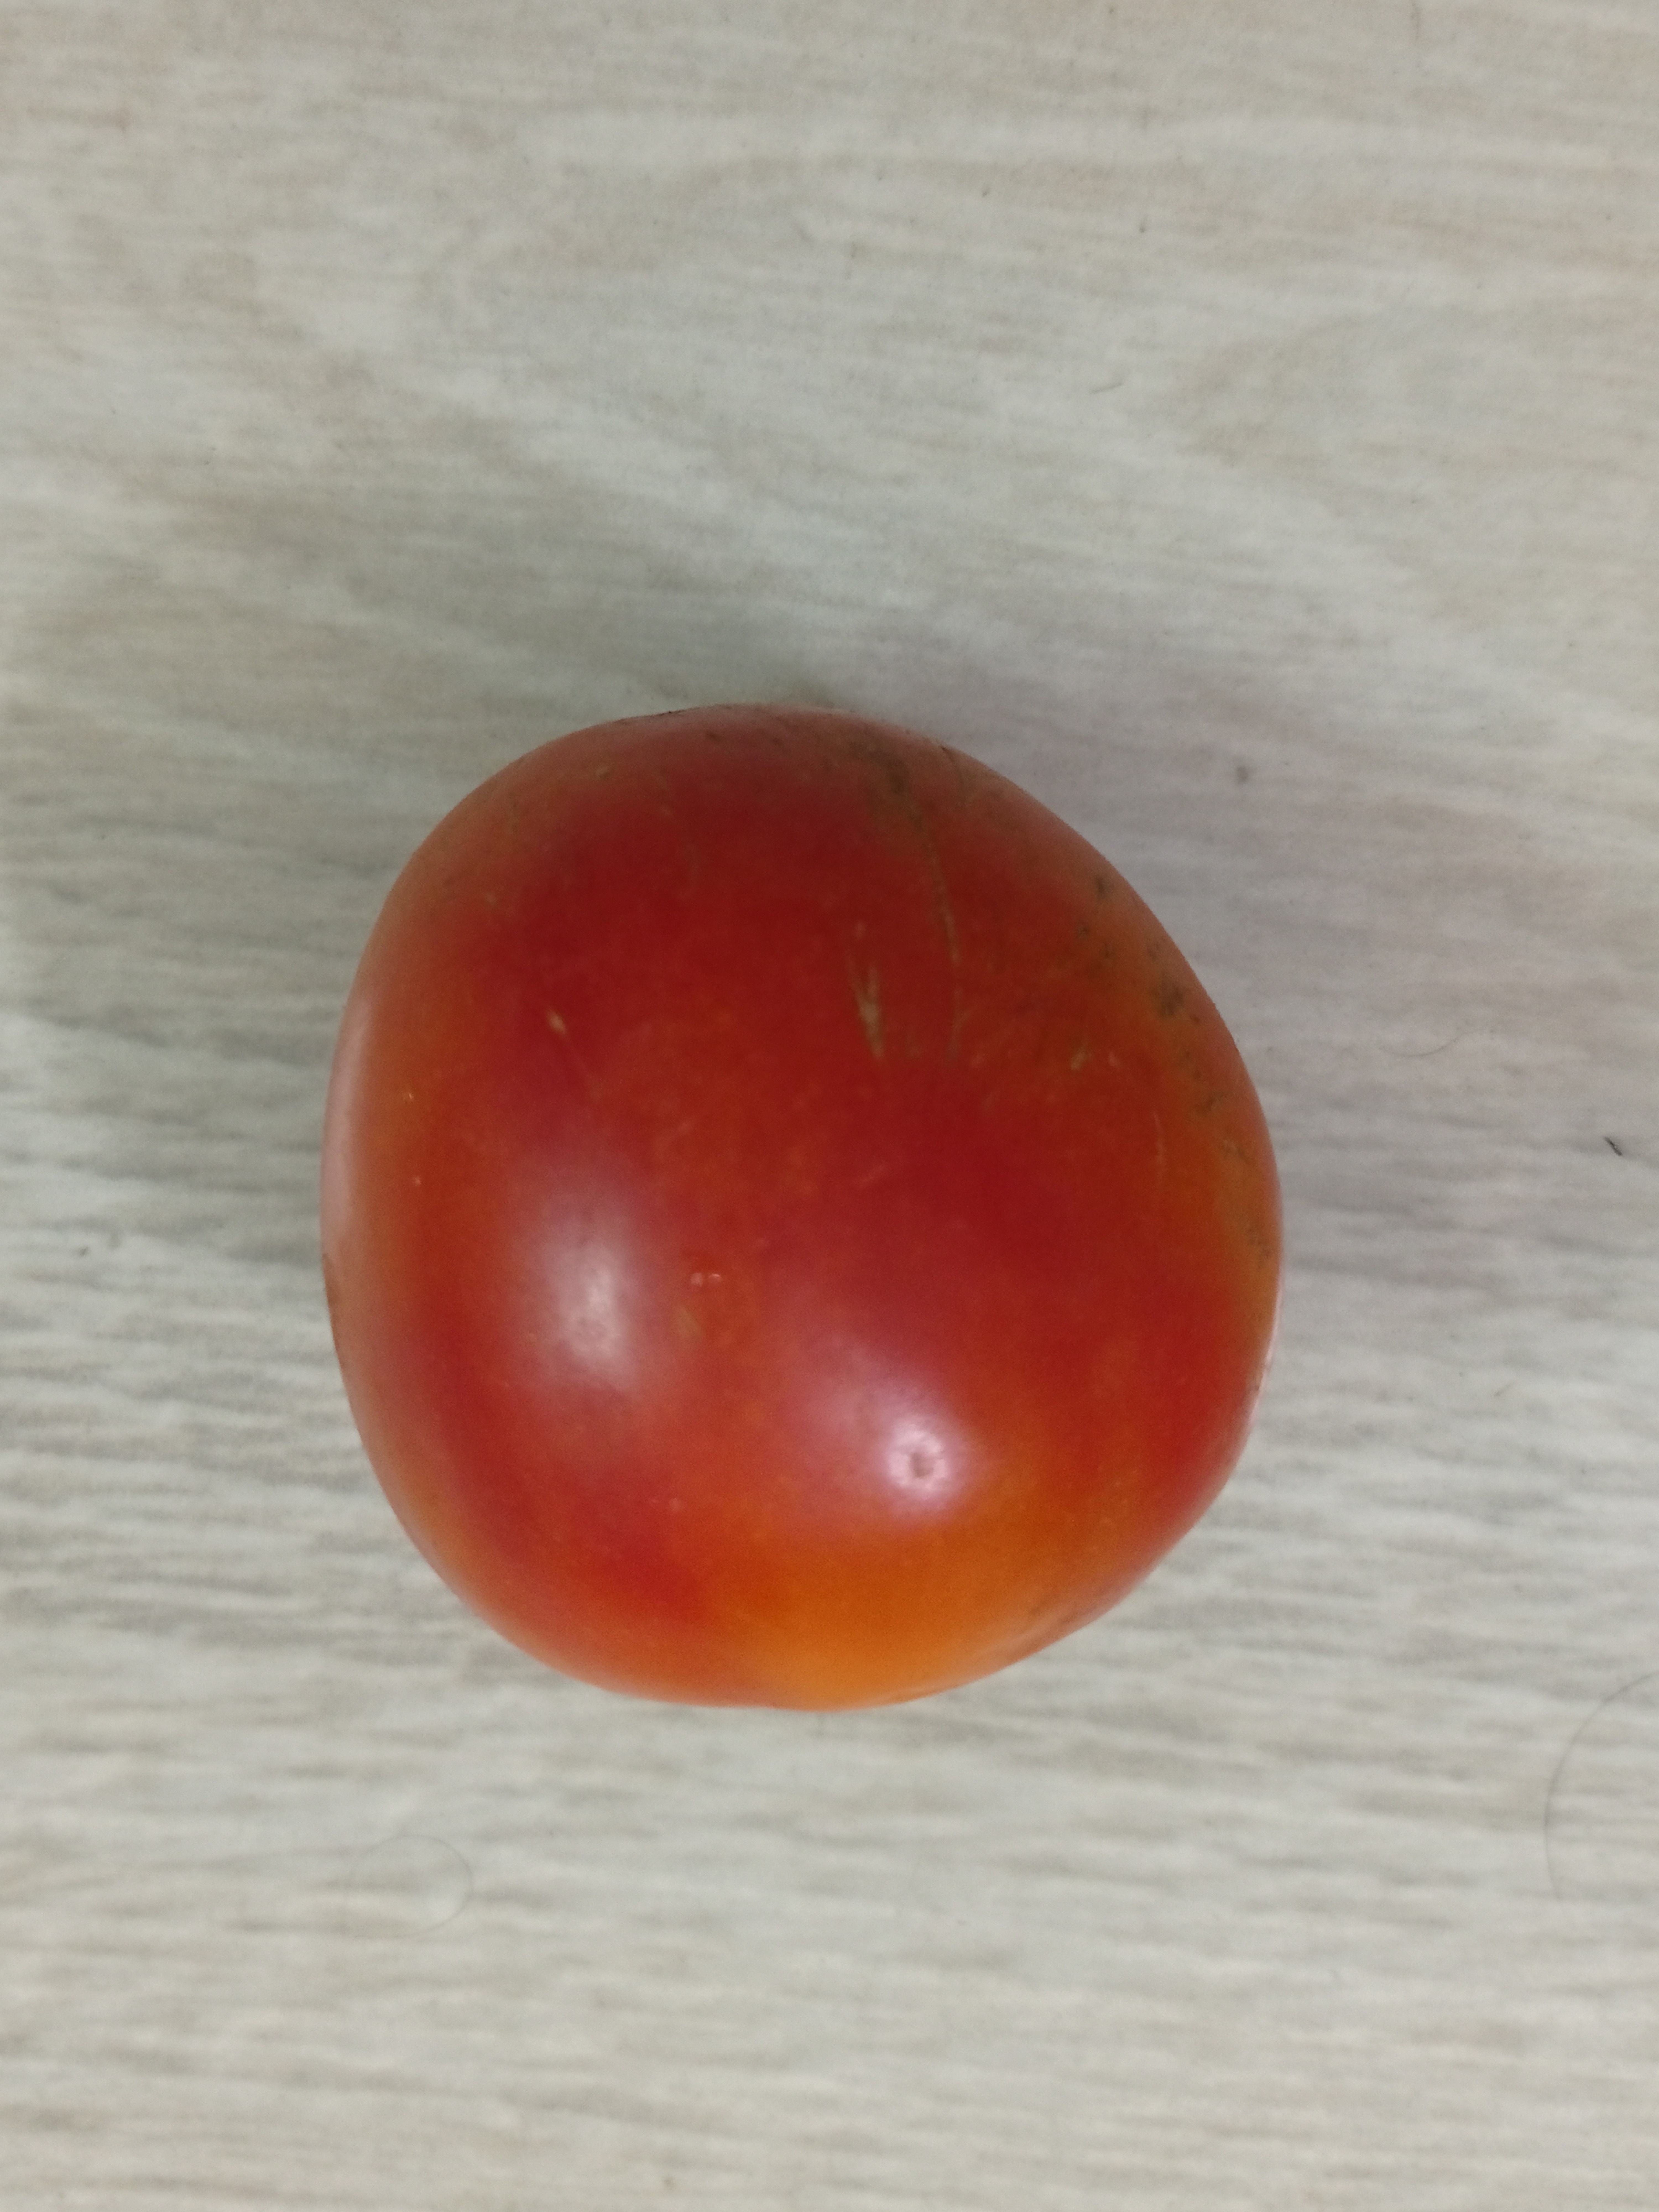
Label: Fresh